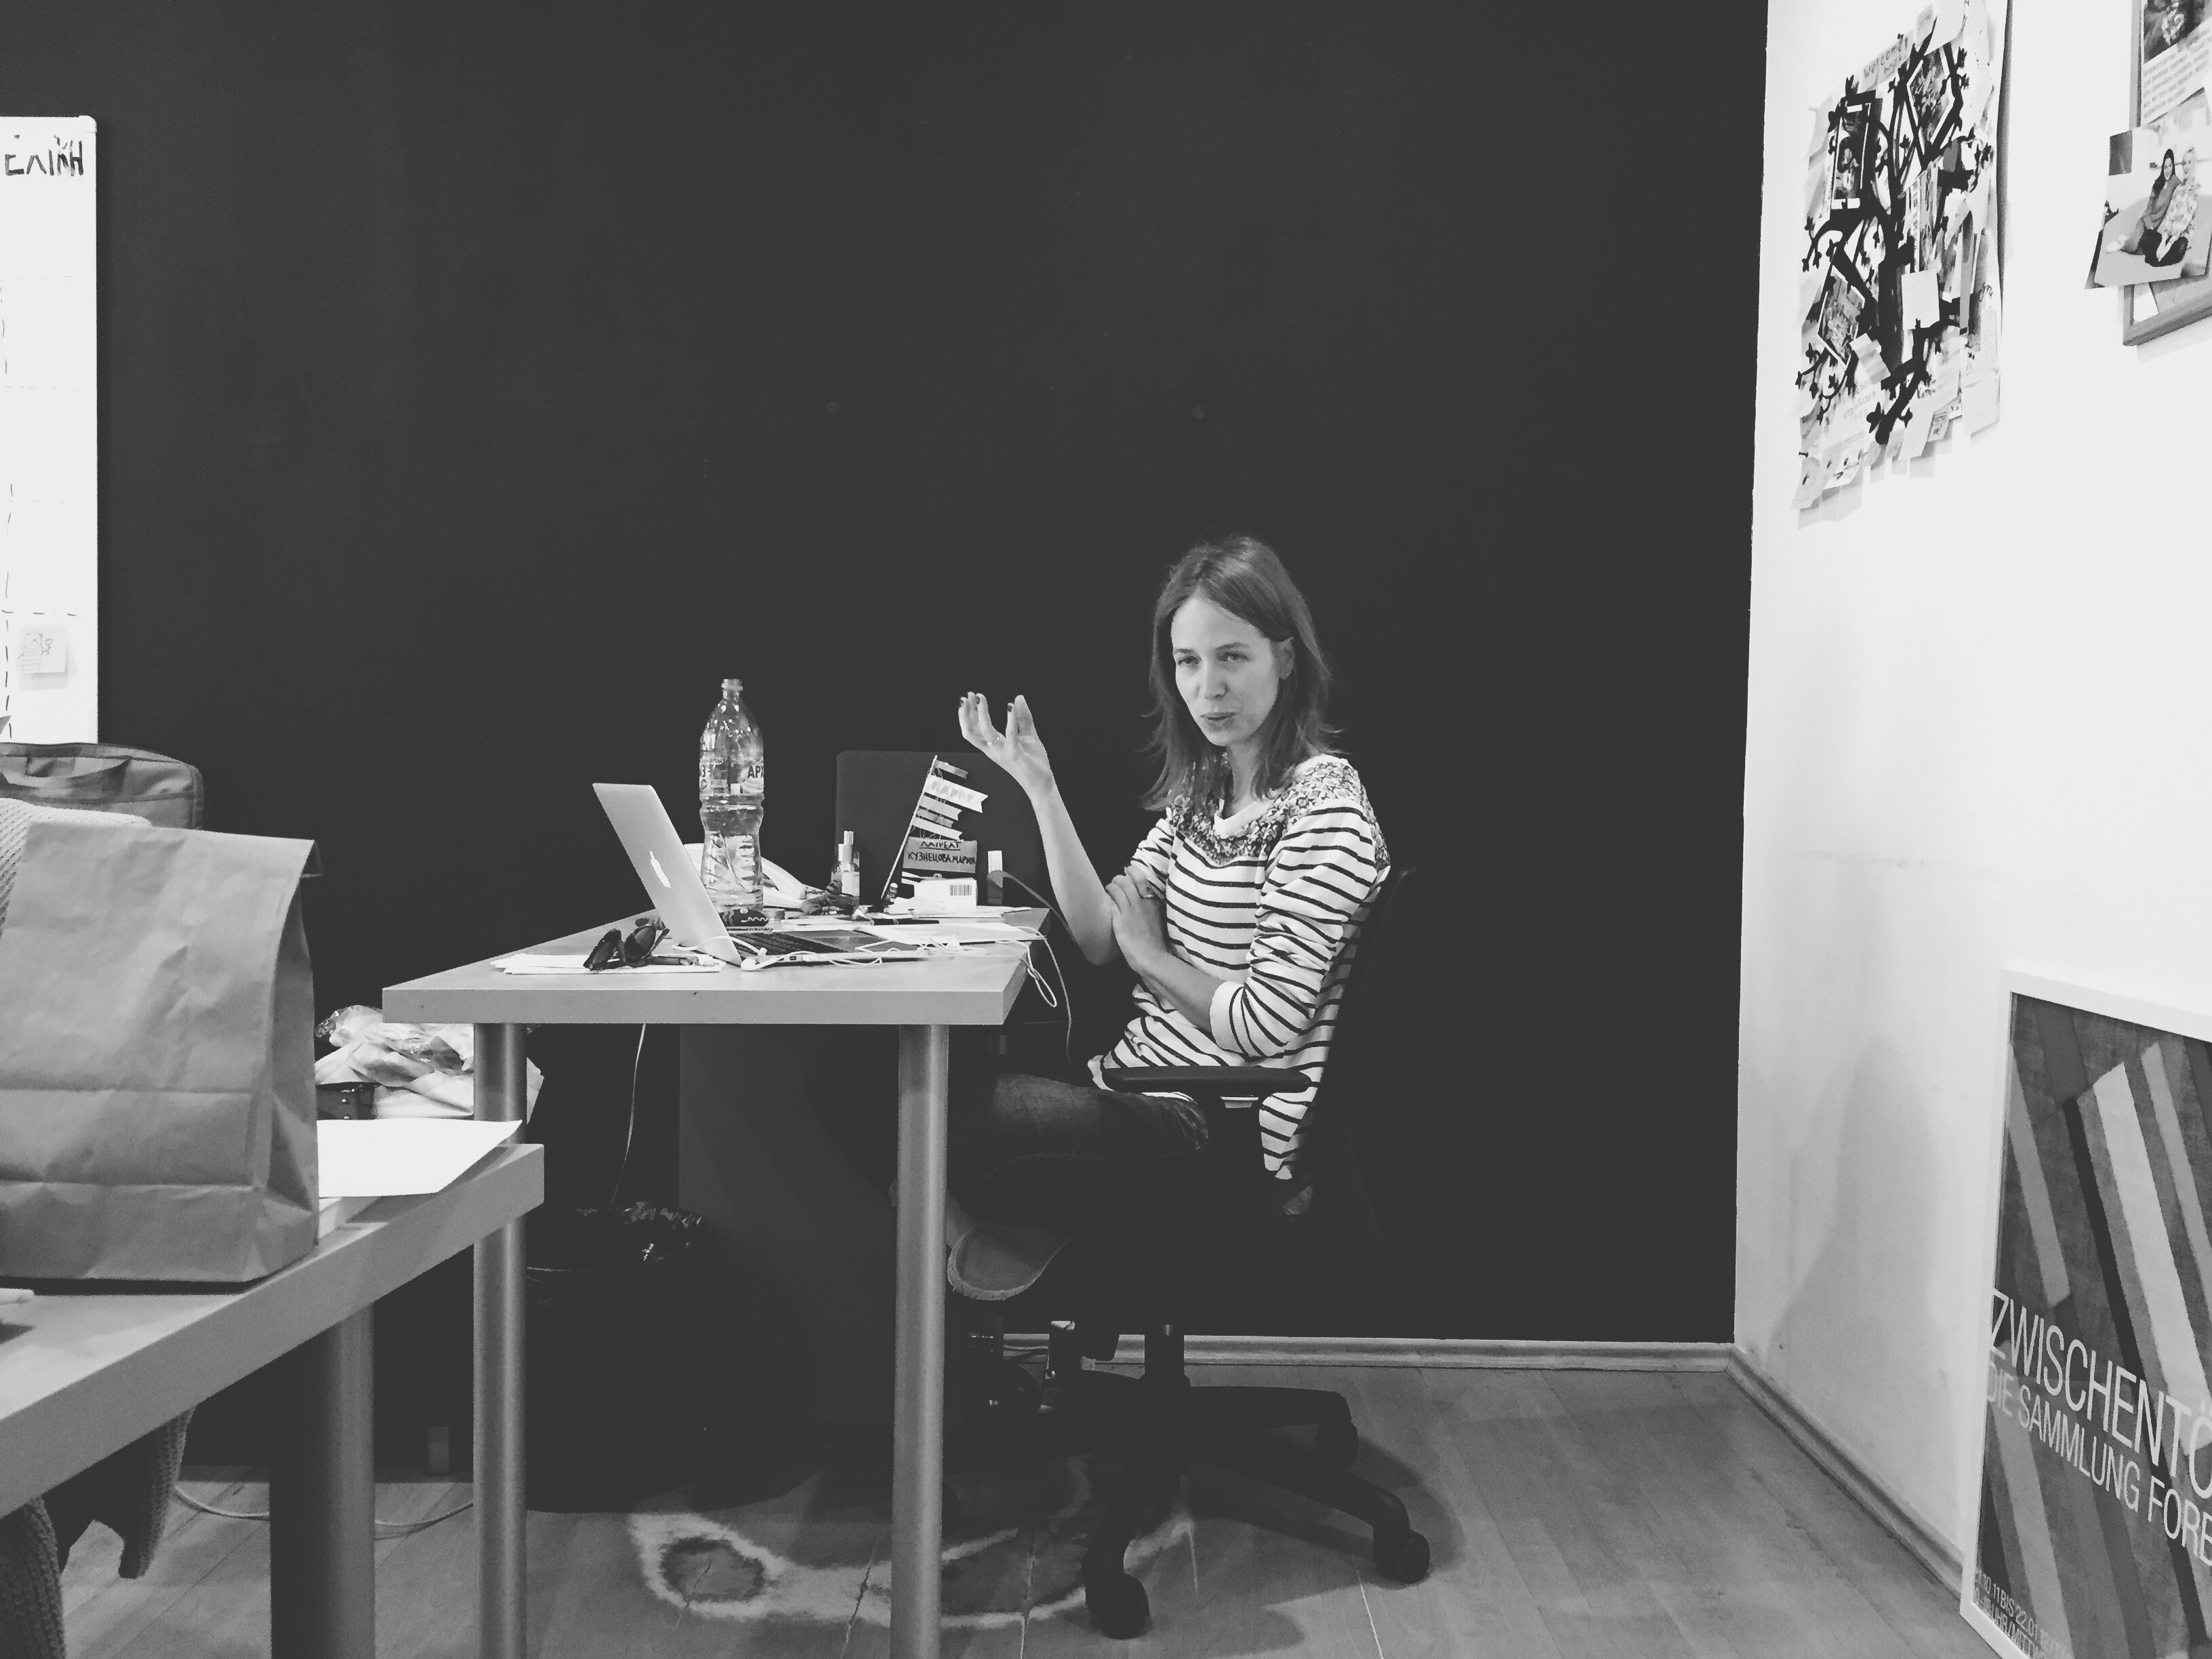
black and white, white, black, room, monochrome, art, design, photograph, monochrome photography